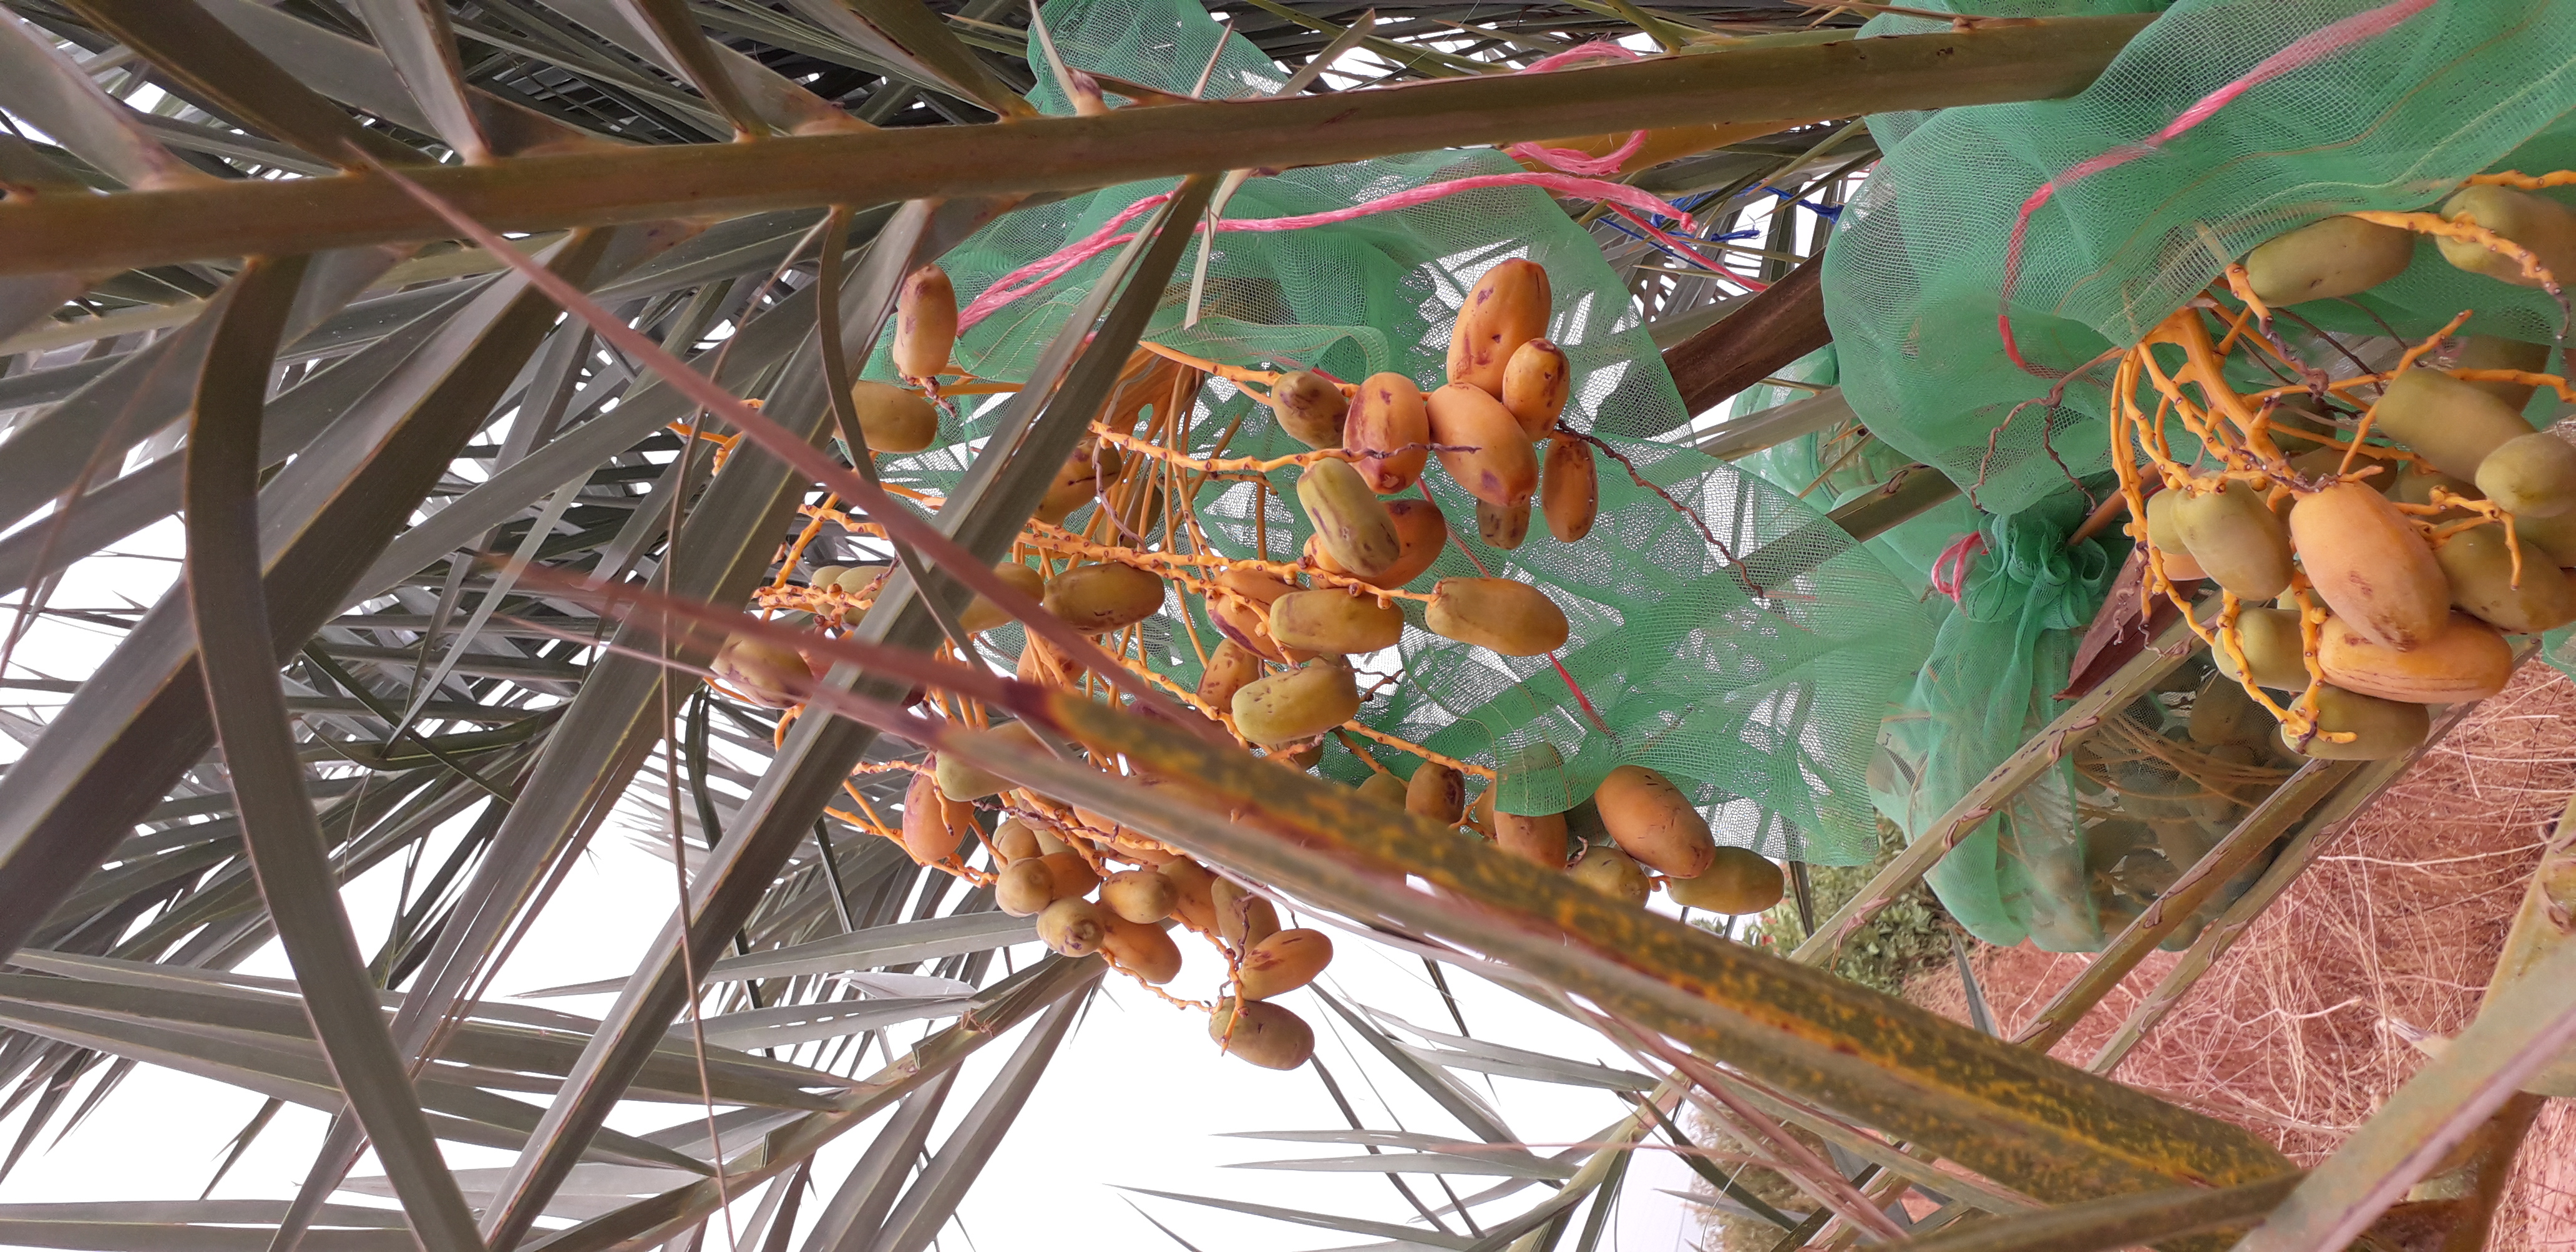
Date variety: Boumajhoul